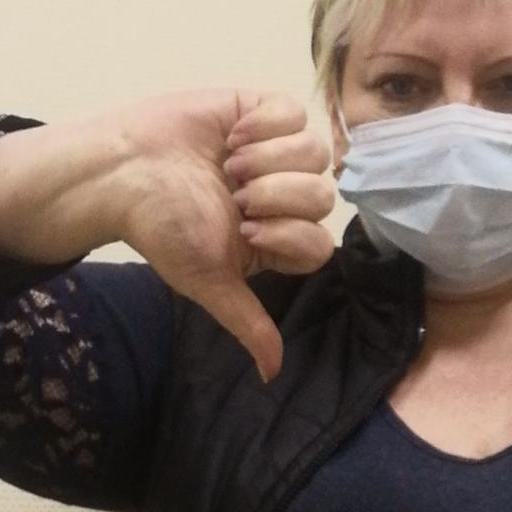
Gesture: dislike